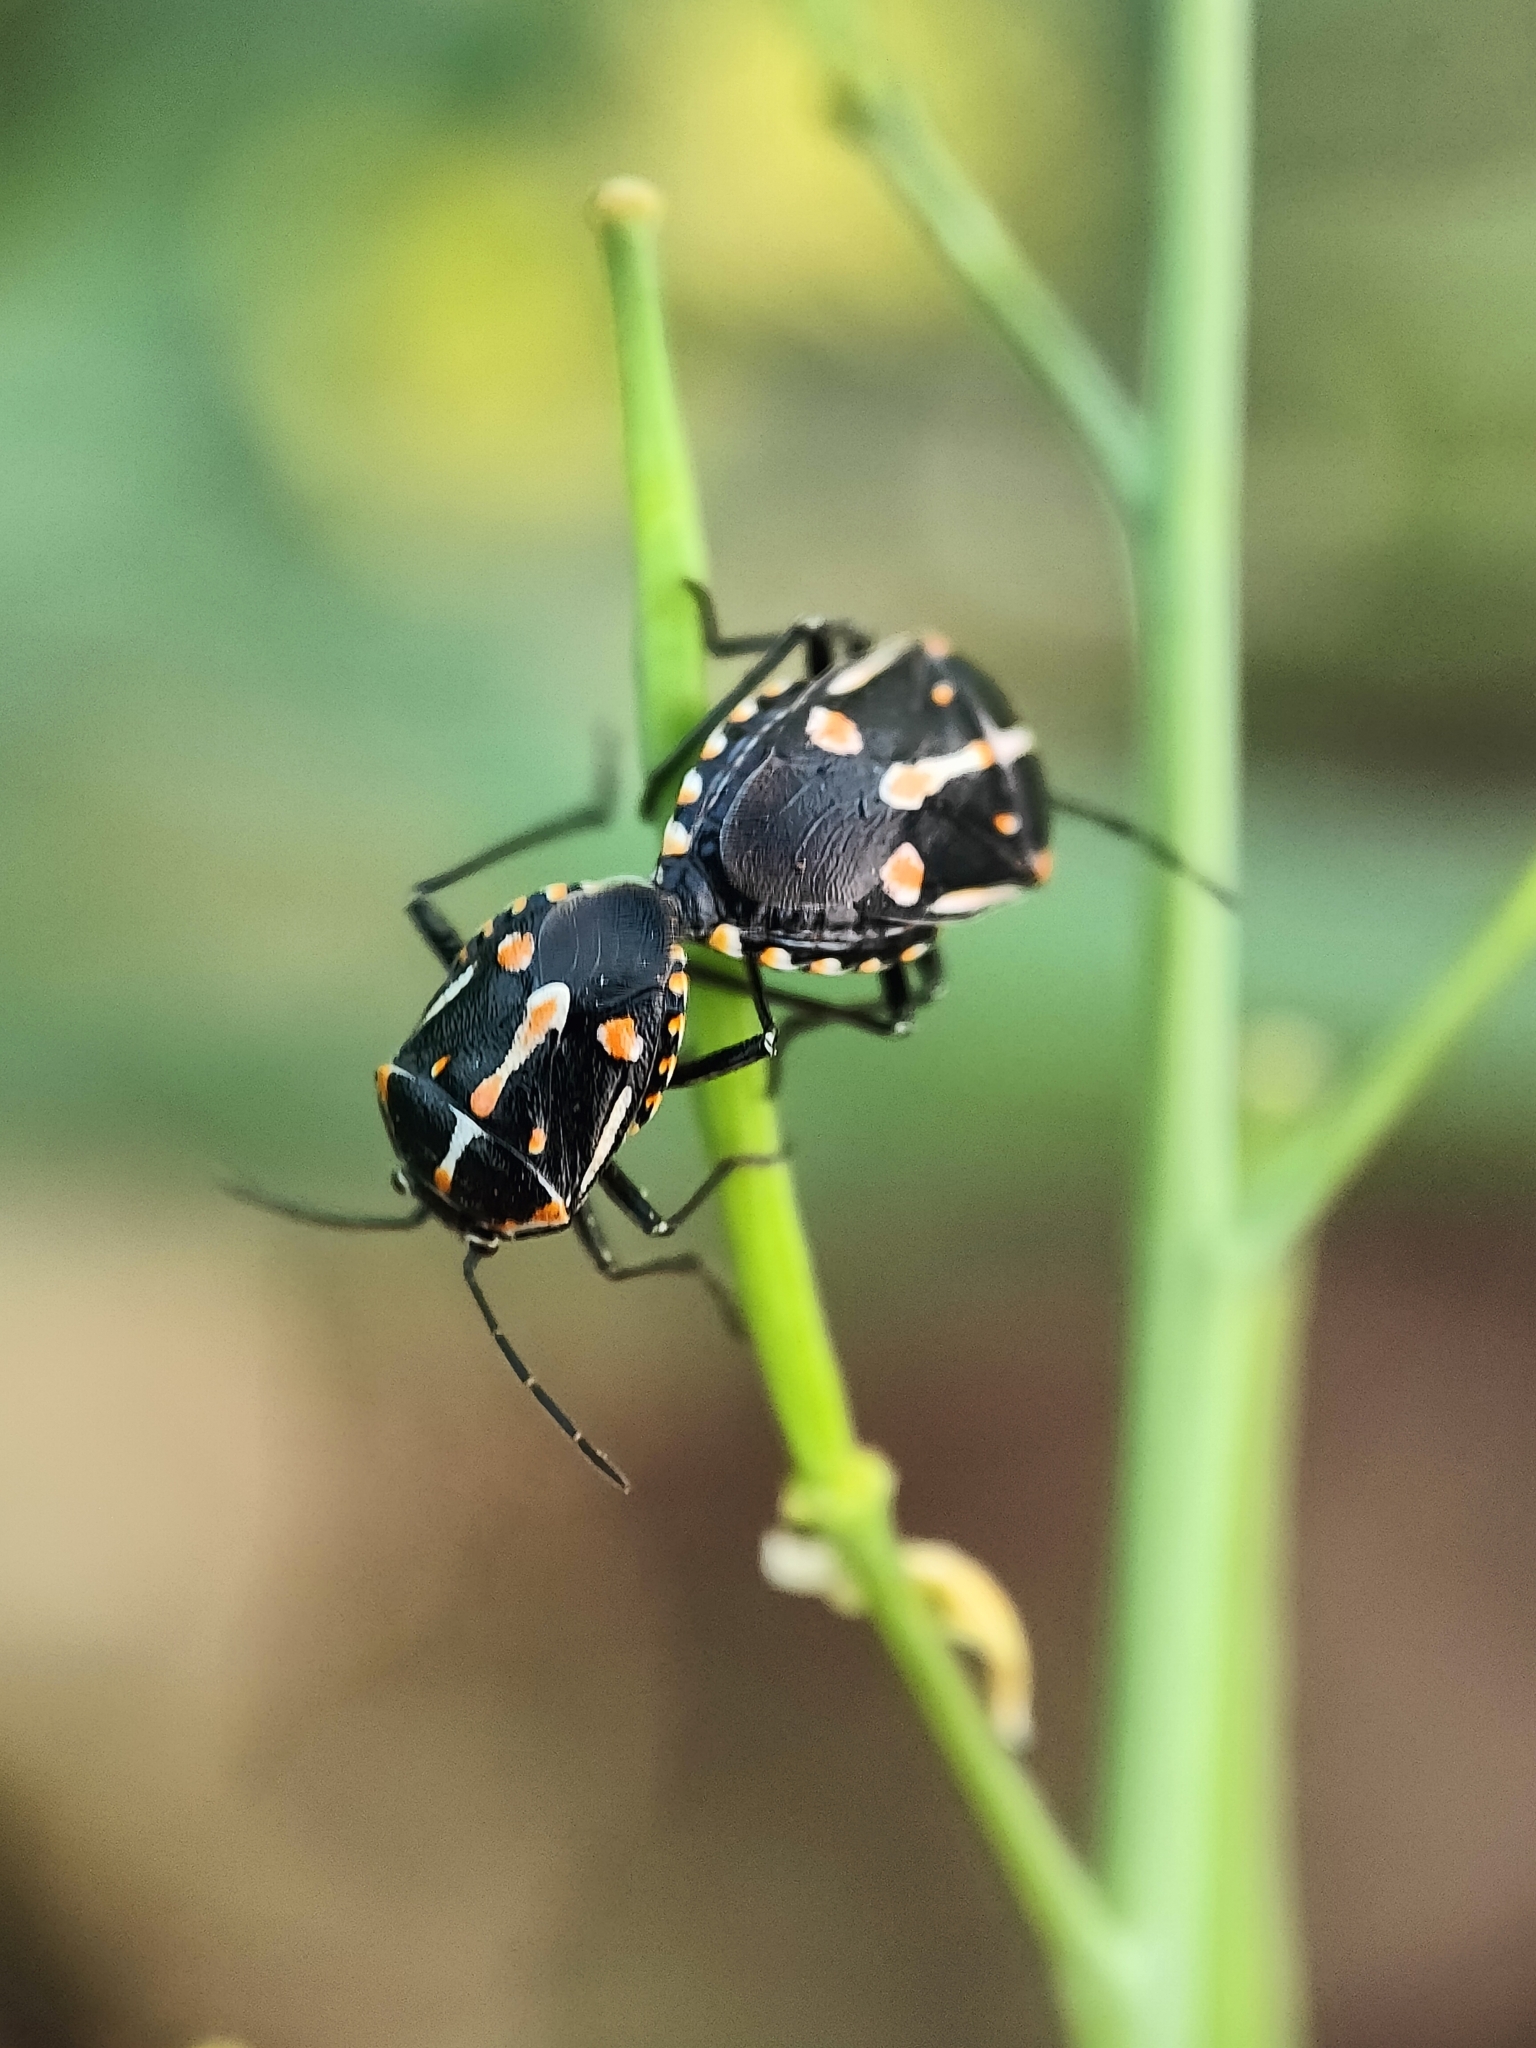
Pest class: stink_bug